Nova Scotia Council

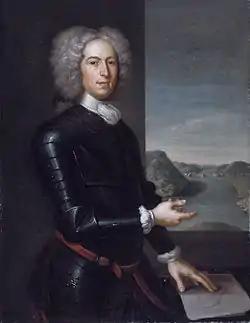
Paul Mascarene by John Smibert, 1729

Formally known as "His Majesty's Council of Nova Scotia", the Nova Scotia Council (1720–1838) was the original British administrative, legislative and judicial body in Nova Scotia. The Nova Scotia Council was also known as the Annapolis Council (prior to 1749) and the Halifax Council (after 1749). After 1749, when the judicial courts were established, the Nova Scotia Council was limited to administrative and legislative powers.